Americium

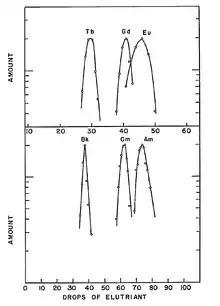
Chromatographic elution curves revealing the similarity between the lanthanides Tb, Gd, and Eu and the corresponding actinides Bk, Cm, and Am

Americium has been produced in small quantities in nuclear reactors for decades, and kilograms of its Am and Am isotopes have been accumulated by now. Nevertheless, since it was first offered for sale in 1962, its price, about of Am, remains almost unchanged owing to the very complex separation procedure. The heavier isotope Am is produced in much smaller amounts; it is thus more difficult to separate, resulting in a higher cost of the order .